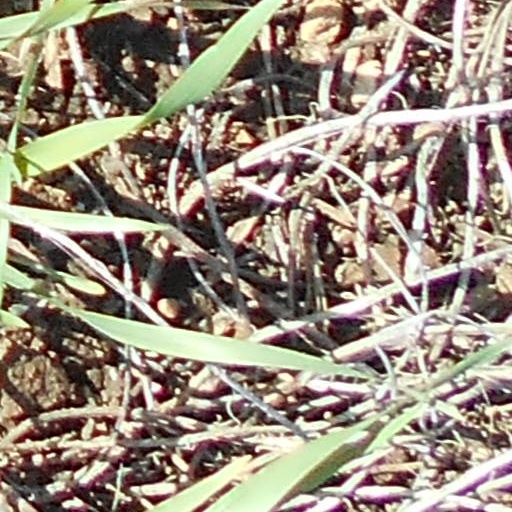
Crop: wheat